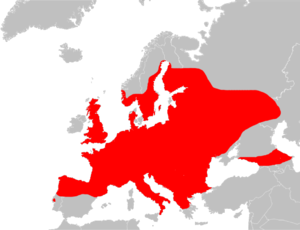
Stålorm
Den europæiske udbredelse
Den europæiske udbredelse
Stålormen er en 30 til 40 centimeter lang slangeformet øgle, der fortrinsvis er udbredt i Europa på skyggefulde og fugtige habitater, hvor den især lever af regnorme. Den er især aktiv morgen og aften. I Danmark er arten almindelig, men ses sjældent. Den går i vinterdvale i en hule i jorden. Der findes kun lidt viden om dens biologi.